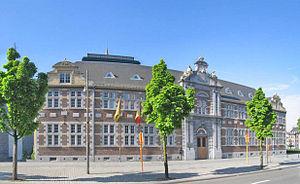
La Renaissance mosane est un style d'architecture régionale datant du XVIIᵉ et XVIIIᵉ siècles. Le style est directement lié à l'architecture de la Renaissance et ne doit pas être confondu avec l'art mosan, qui lui s'applique à l'art roman et à l'architecture romane pendant le Moyen Âge dans la région de la Meuse.